Queen Anne's War

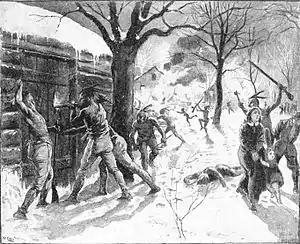
New French raid on Deerfield, Massachusetts, in February 1704

Throughout the war, New France and the Wabanaki Confederacy thwarted New England expansion into Acadia, whose border New France defined as the Kennebec River in southern Maine. In 1703, Michel Leneuf de la Vallière de Beaubassin commanded a few French Canadians and 500 Indigenous peoples of the Wabanaki Confederacy, and they led attacks against New England settlements from Wells to Falmouth (Portland, Maine) in the Northeast Coast Campaign. They killed or captured more than 300 settlers.